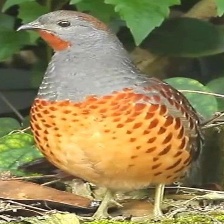
Species: CHINESE BAMBOO PARTRIDGE
Scientific name: BAMBUSICOLA THORACICUS
ImageNet parent category: partridge